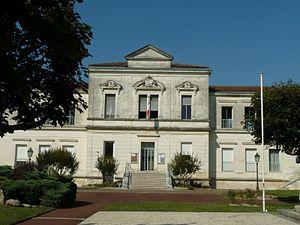
Mairie de Ruelle (16), France
Ruelle-sur-Touvre est une commune du Sud-Ouest de la France, située dans le département de la Charente.